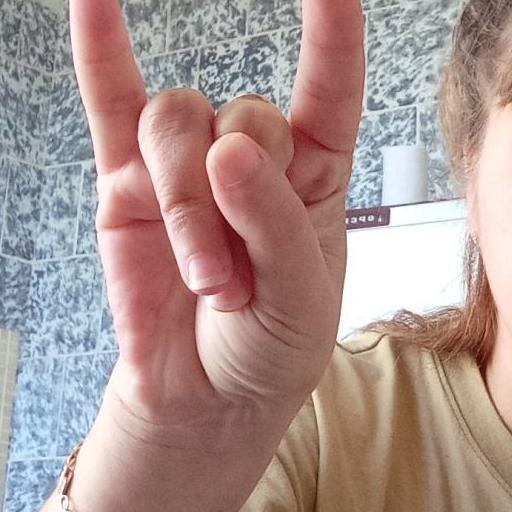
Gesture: rock